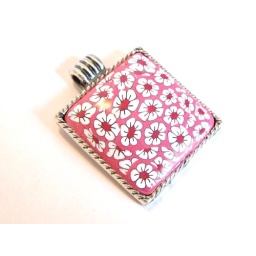
Flowers in pink sky !